Ambelokipi metro station

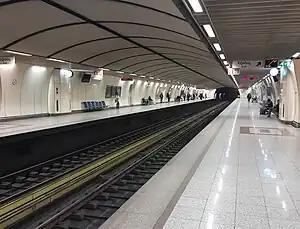
Station platforms

Ambelokipi is a station on Line 3 of the Athens Metro. Located at Alexandras Ave. and Panormou Ave., it is close not only to Kifissias Ave., but also to some important buildings of Athens, such as the Hellenic Police Headquarters, the Hellenic Supreme Court (Άρειος Πάγος) and the Leoforos Alexandras Stadium of Panathinaikos FC.